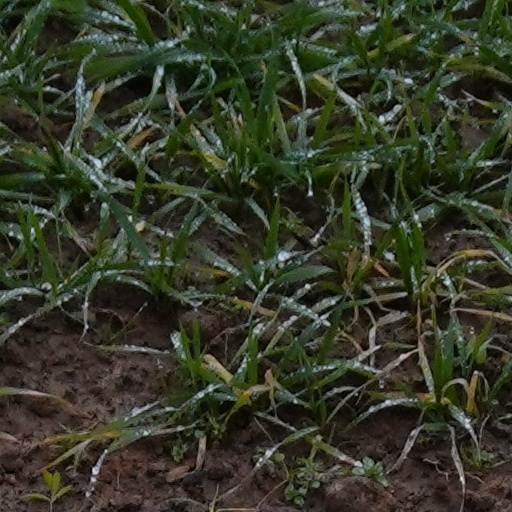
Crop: wheat